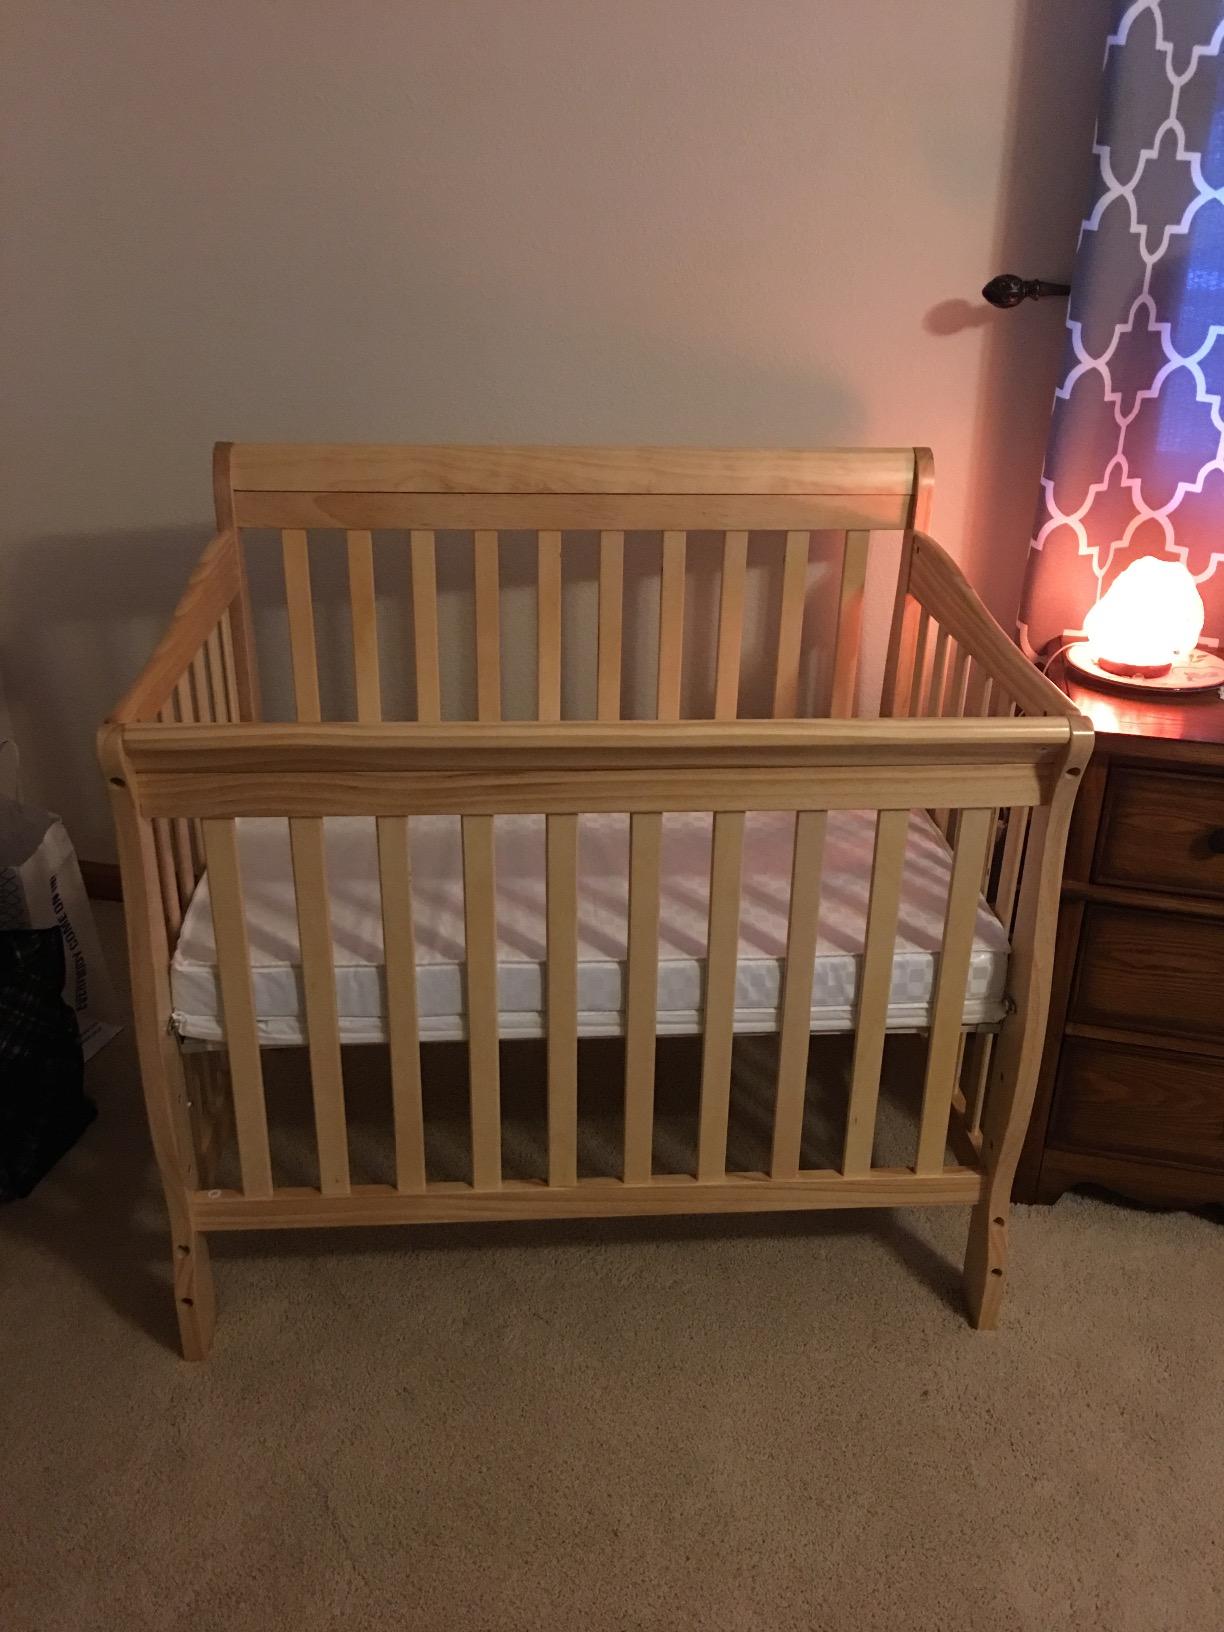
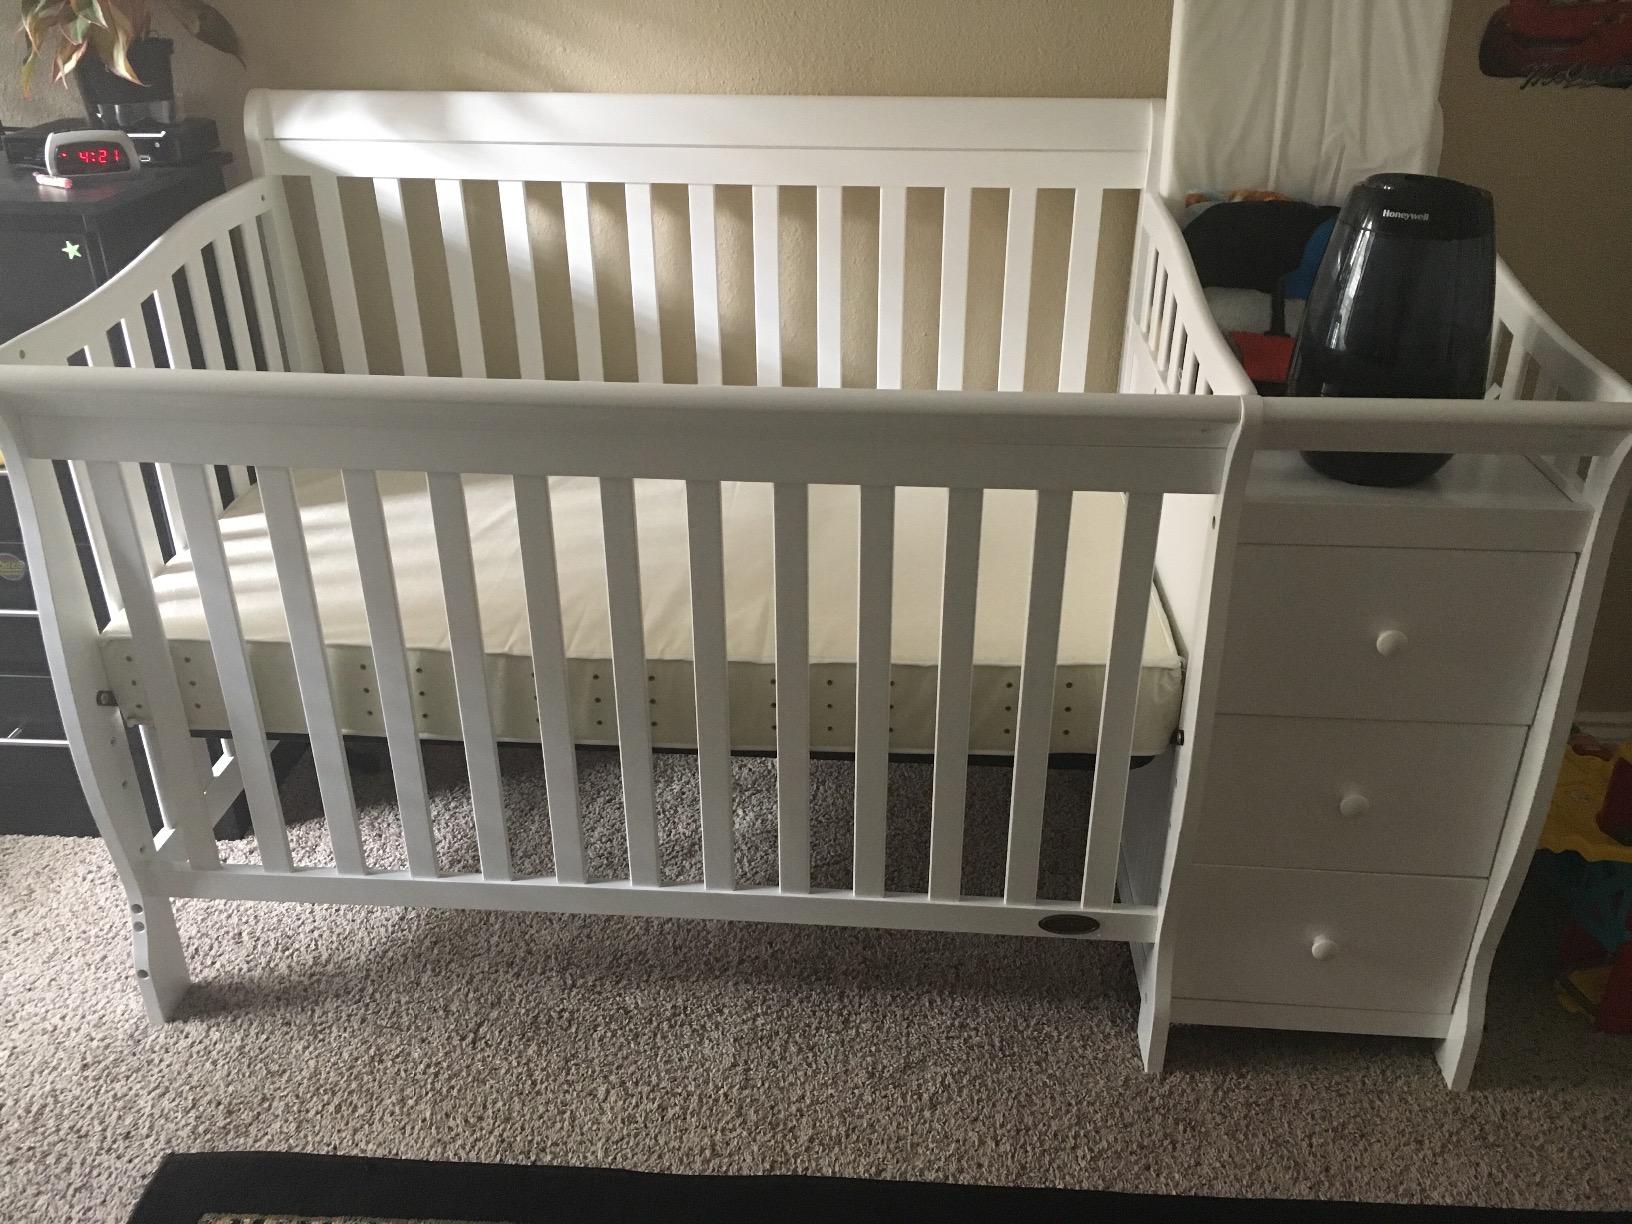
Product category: products_crib
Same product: no